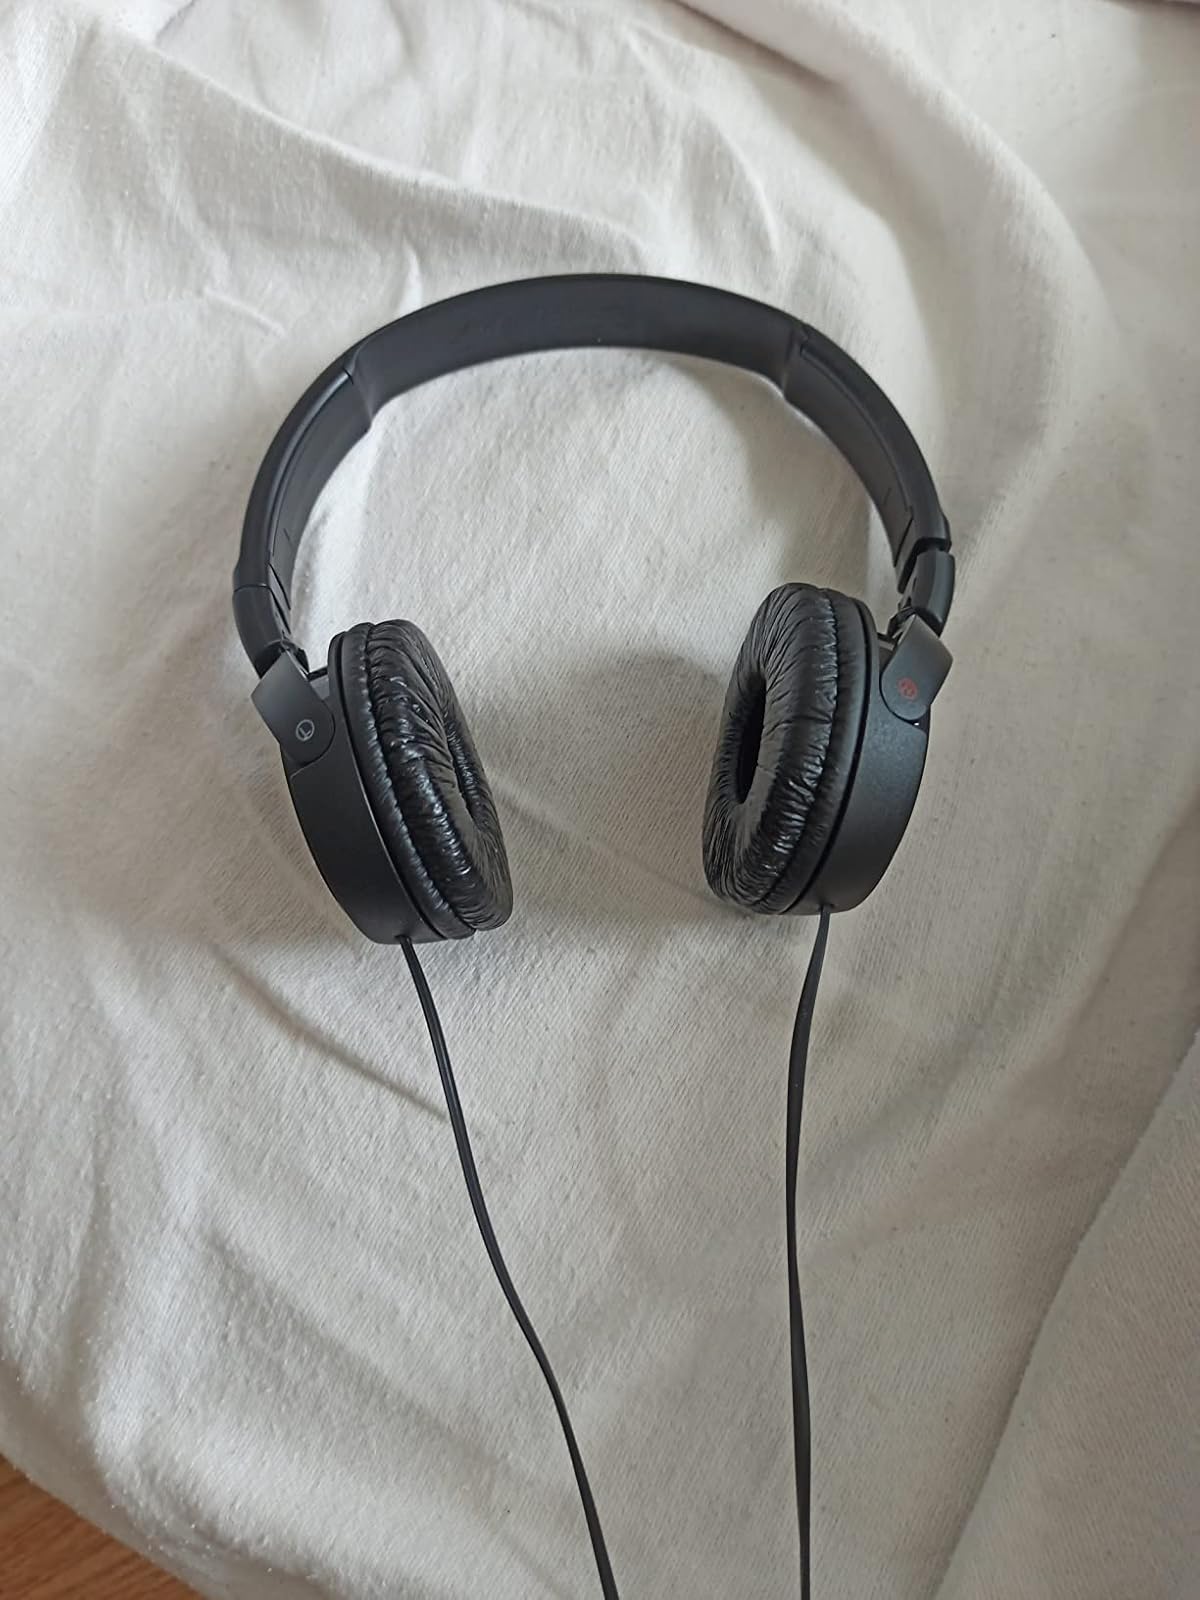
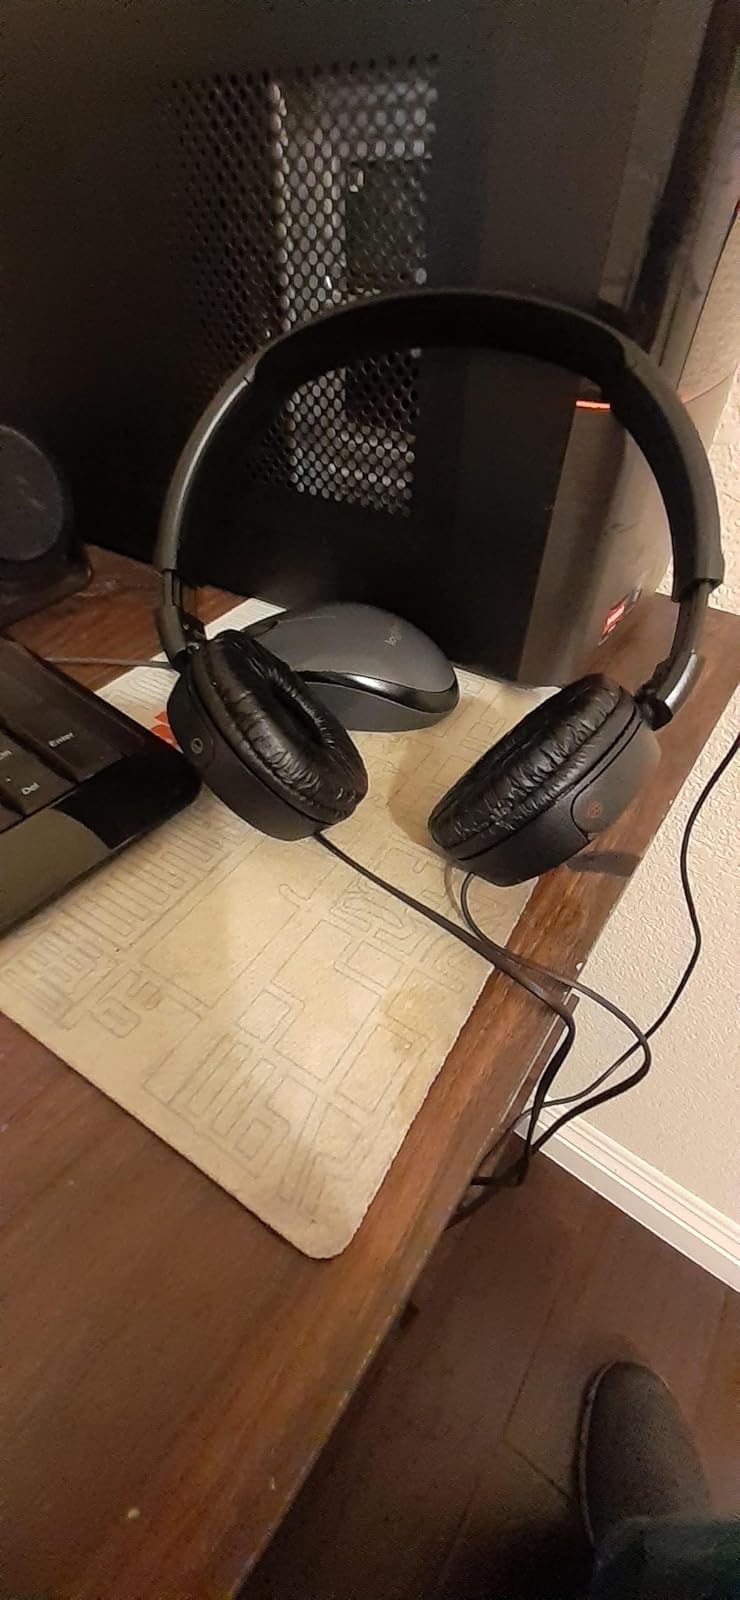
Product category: headphones
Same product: yes